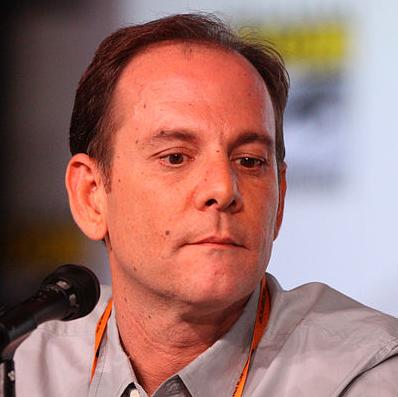
Age: 48